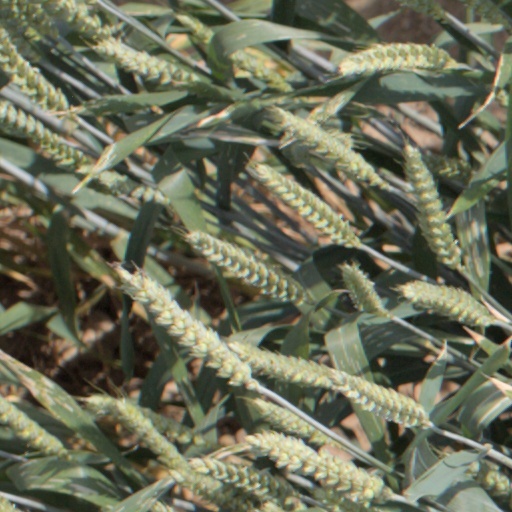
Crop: wheat